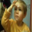
Label: girl